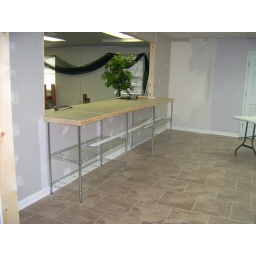
kitchen remodel project including expanding kitchen by rebuilding wall and adding tile-like laminate floors